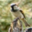
Label: bird